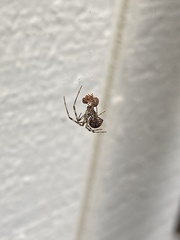
Species: Parasteatoda_tepidariorum